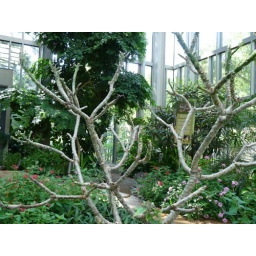
A barren tree in the butterfly house.